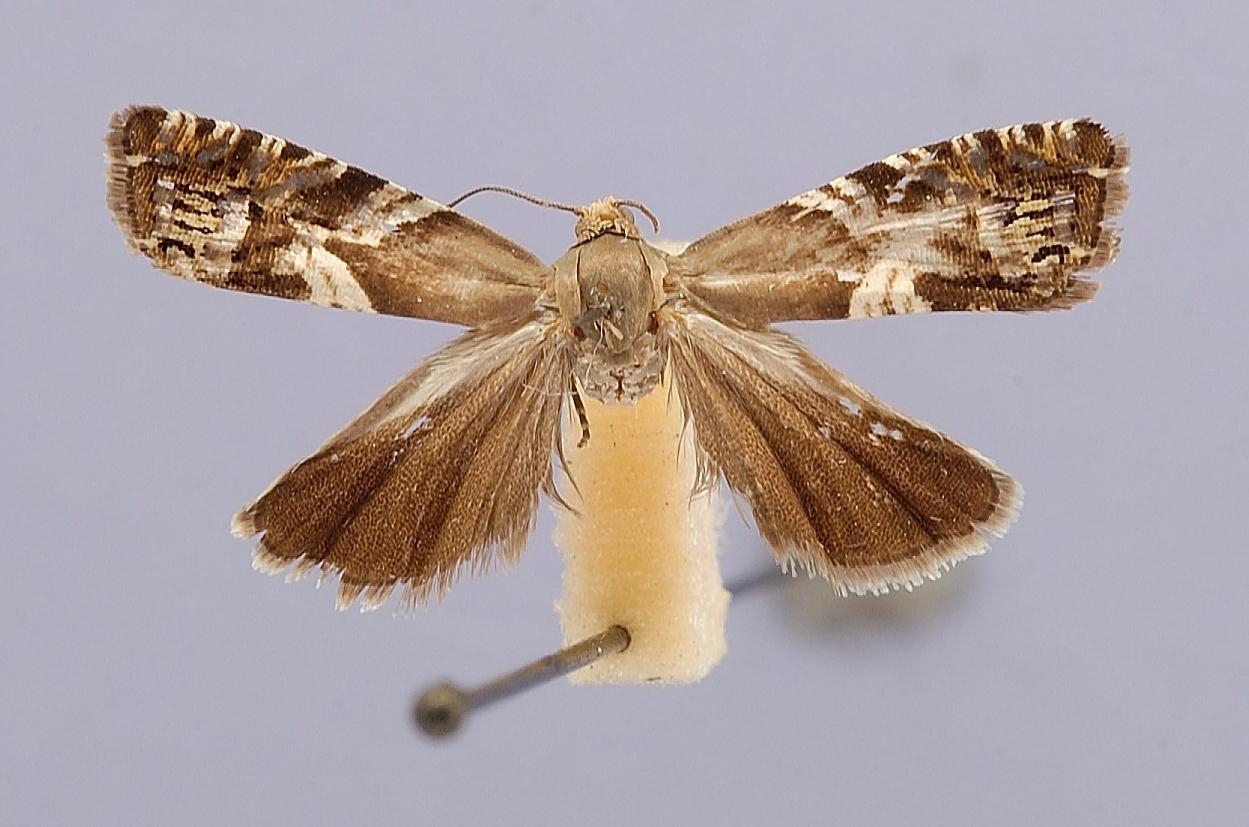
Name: Epinotia cornutana
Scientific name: Epinotia cornutana Dyar, 1903
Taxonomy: Animalia, Arthropoda, Insecta, Lepidoptera, Tortricidae
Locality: Williams, Coconino, Arizona, United States
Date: "22.7"